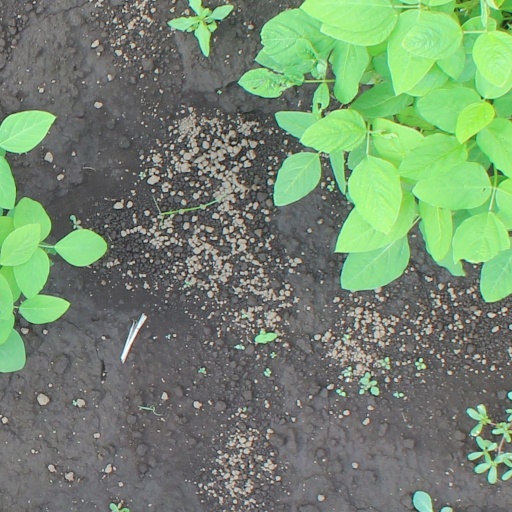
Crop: soybean